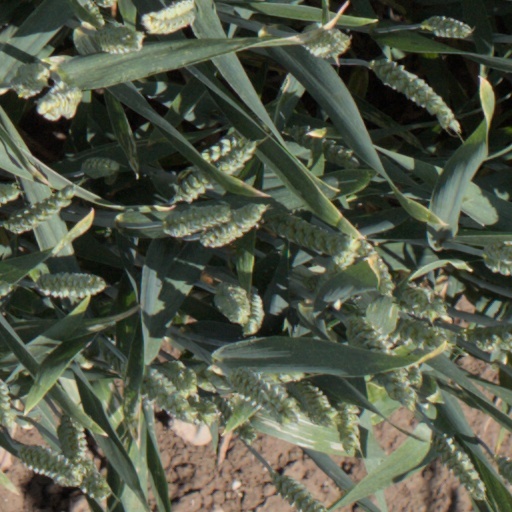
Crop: wheat